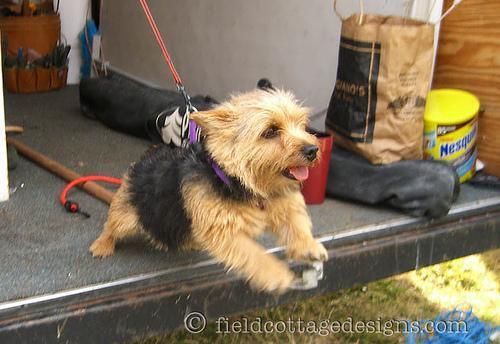
Norwich_terrier